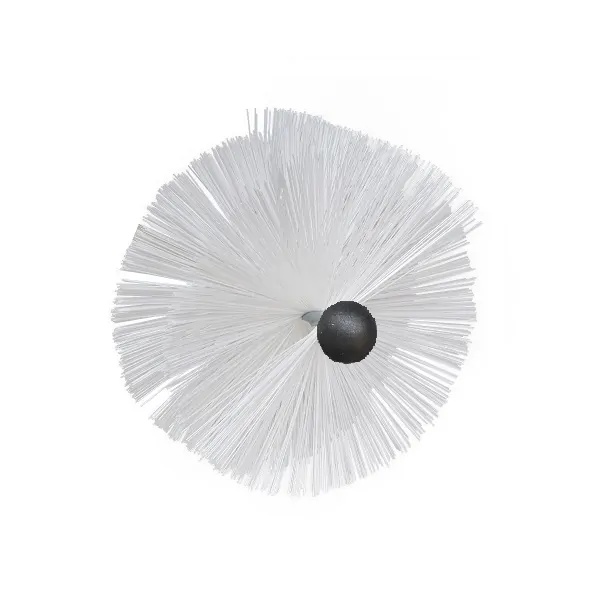
Nylonviska 125mm till Rengöringspaket skorsten och ventilation
Mjuk nylonviska 125mm med en skyddande kulände som är idealisk för vanlig rengöring av flexibla skorstensrör, insatsrör eller modulskorstenar. Detta tillbehöret passar bara på vårt Rengöringspaket skorsten och ventilation - Flexibel sortiment med snabbfäste. Passar inte Powesweeping-stavarna.
Brand: Flexoduct
Category: Hardware > Tools > Chimney Brushes